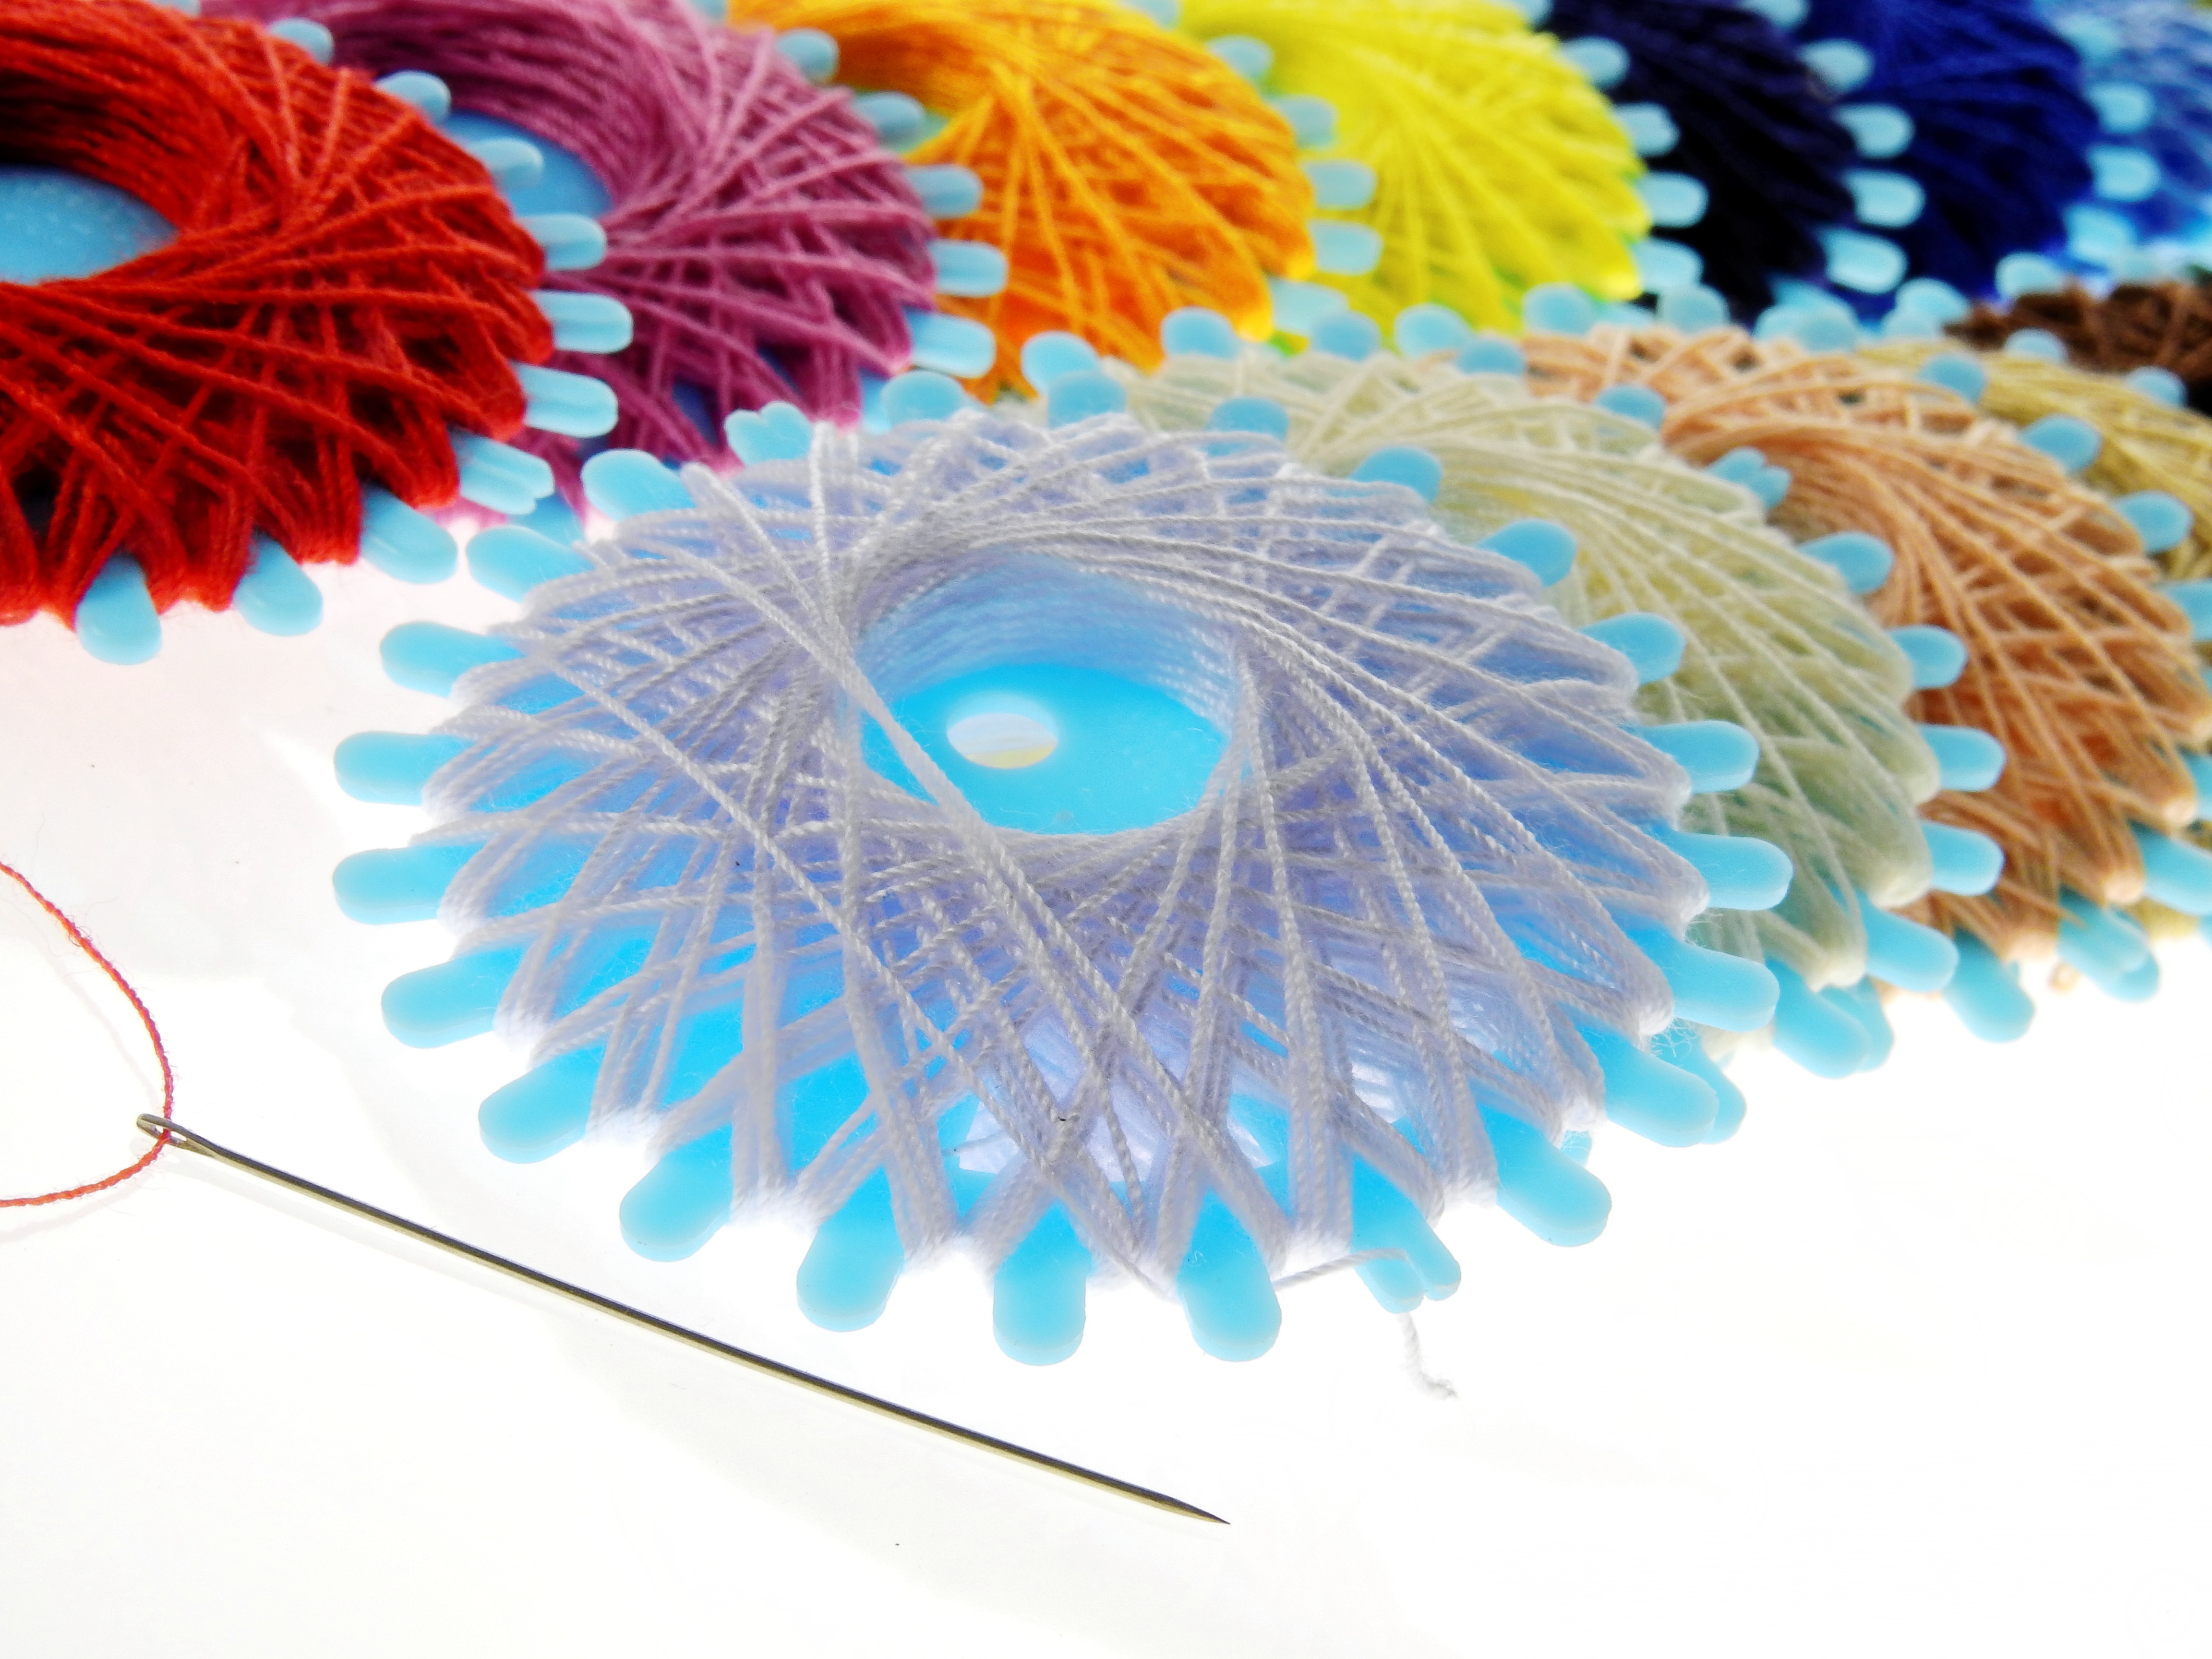
creative, needle, color, fashion, craft, colorful, toy, yarn, circle, fabric, thread, sew, sewing thread, textile, art, design, schneider, tailoring, hand labor, handarbeiten, n hutensilien, haberdashery, sewing accessories, sewing kits